Tupolev Tu-114

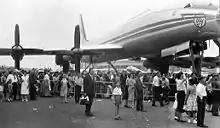
Tu-114 at the Paris Air Show, 1961

The Tu-114s was a rare example of a plane with a dual-use layout — as a commercial airliner and for government transportation. The same dual-purpose layout was used in the first Tu-104s. The Tu-114 had four sleeping compartments with three berths in each, and a "restaurant" cabin in the midsection of the aircraft — the loudest section on the aircraft — with eight tables, each of which had six seats in a face-to-face arrangement. During official flights the middle cabin was used as a restaurant for dining. VIPs like Nikita Khrushchev and his wife travelled in the sleeping compartments, with their staff and entourage in two tourist class cabins with 3+3 layout. Front cabins had 41 seats (first row 2+3), and the aft cabin had 54 seats.